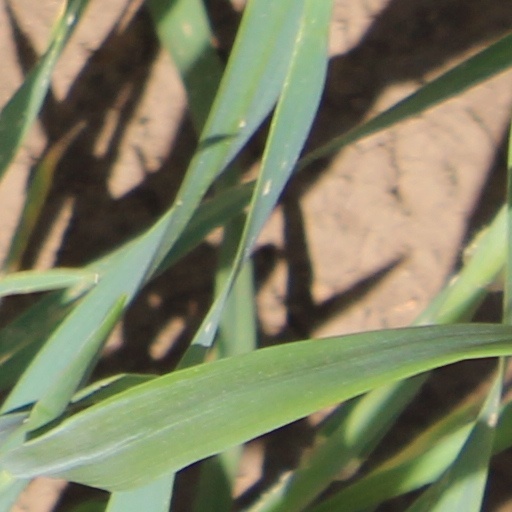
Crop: wheat